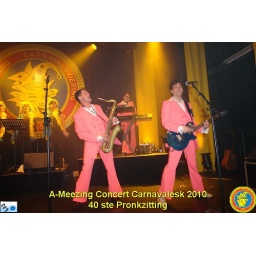
De 40ste SCVO Pronkzitting: A-Meezing Concert Carnavalesk. Georganiseerd door de commissie EP van de Stichting CarnavalsViering Oss in De Groene Engel.